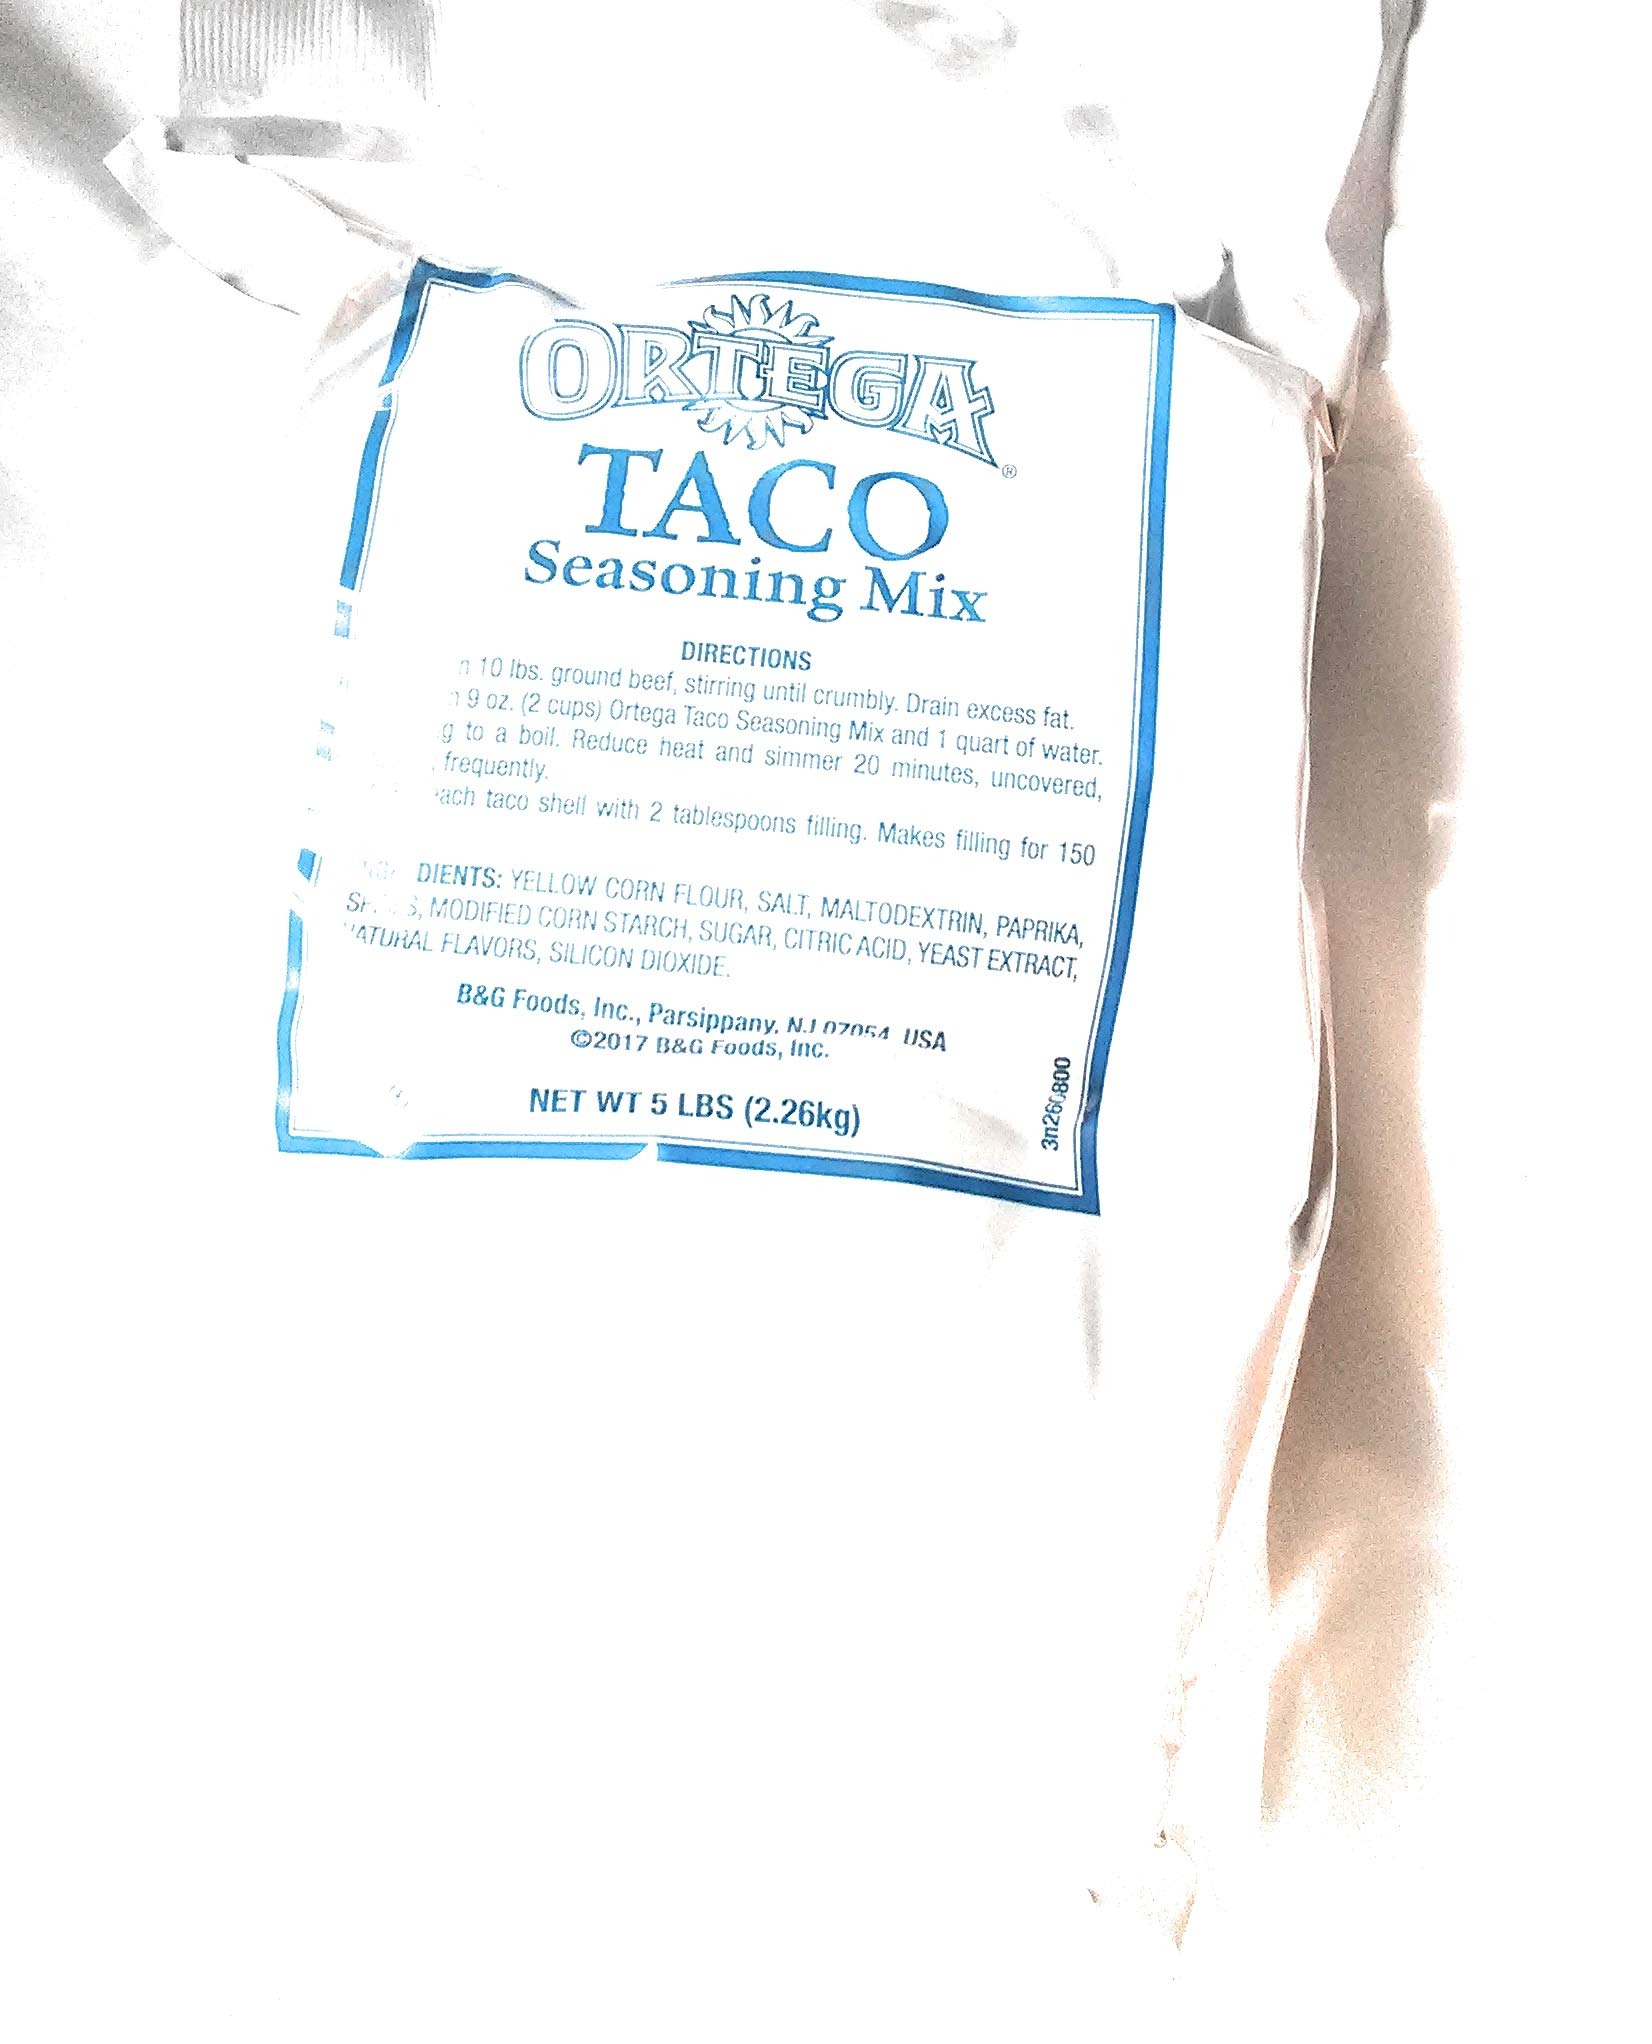
Item Name: Ortega Taco Seasoning 5 Lbs
Bullet Point: SEASONING ORTEGA TACO MEAT SEASONING 1-5 POUND
Product Description: A dry blend of spices and ingredients intended to be cooked by the consumer with meat and water.
Value: 5.0
Unit: Pound

Price: 49.82